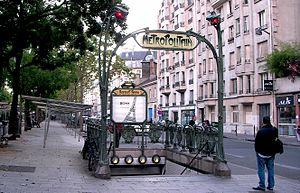
Édicule Guimard de la station Bréguet - Sabin (Inscrit) This building is indexed in the Base Mérimée, a database of architectural heritage maintained by the French Ministry of Culture,